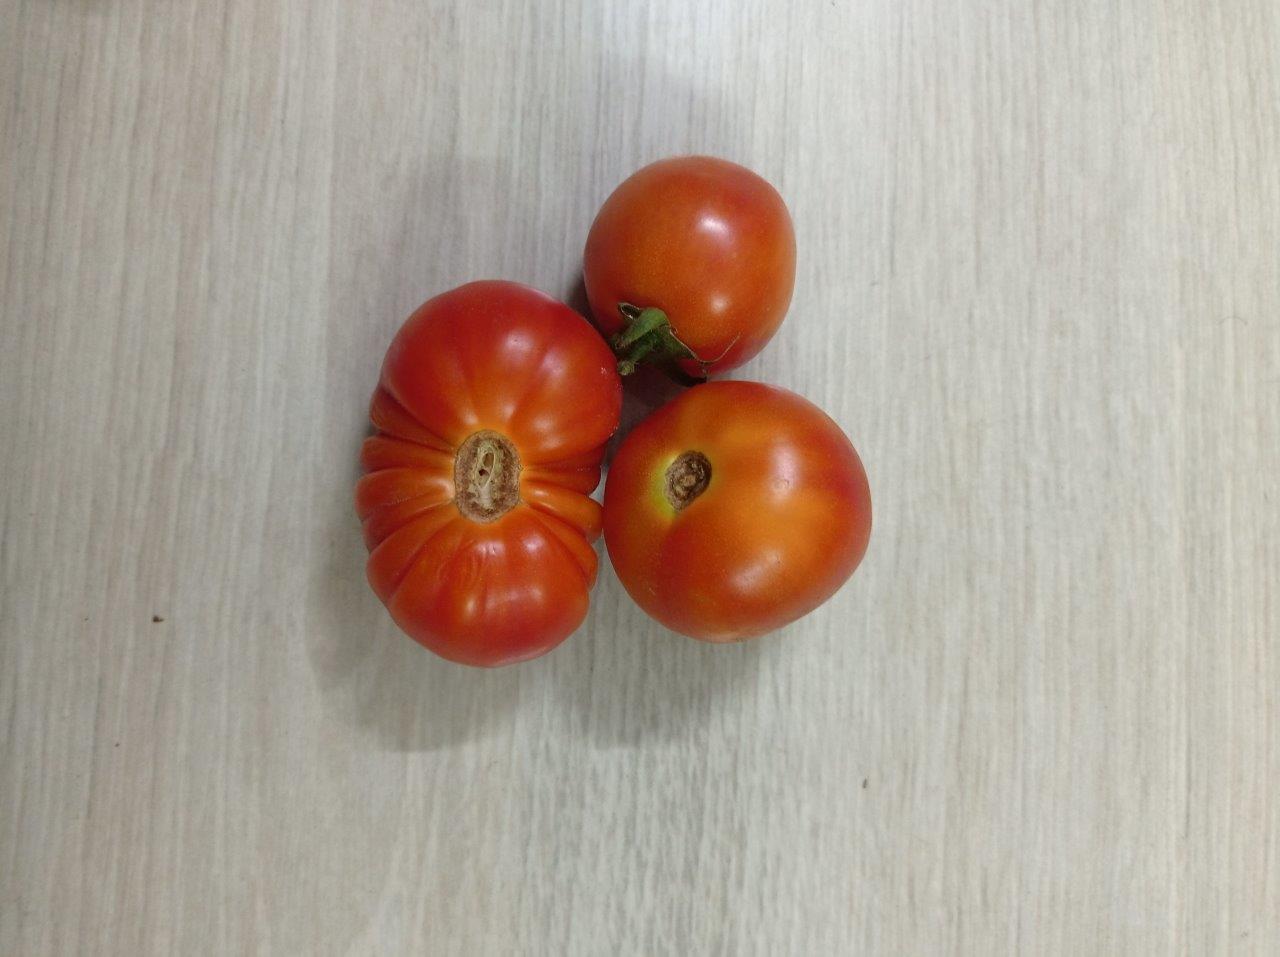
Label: Fresh